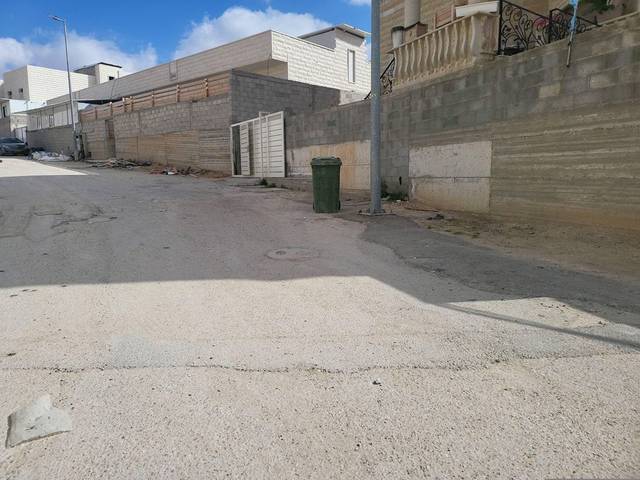
Region: Israel
Coordinates: 31.375, 34.761